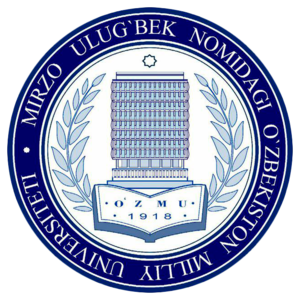
L'université nationale d'Ouzbékistan est l'université la plus importante d'Ouzbékistan. Située à Tachkent, la capitale, elle a été fondée en 1918 sous le nom d'université populaire du Turkestan. C'est l'établissement d'enseignement supérieur le plus ancien du pays et la première université d'Asie centrale et du Kazakhstan à avoir été fondée en URSS. Elle a été inaugurée dans les anciens locaux de l'Académie militaire et de l'ancien palais du grand-duc Nicolas Constantinovitch de Russie avec 1 200 étudiants. Son recteur actuel est le professeur Gafourdjan Israïlovitch Moukhamedov. Le nombre de ses étudiants est d'environ onze mille.